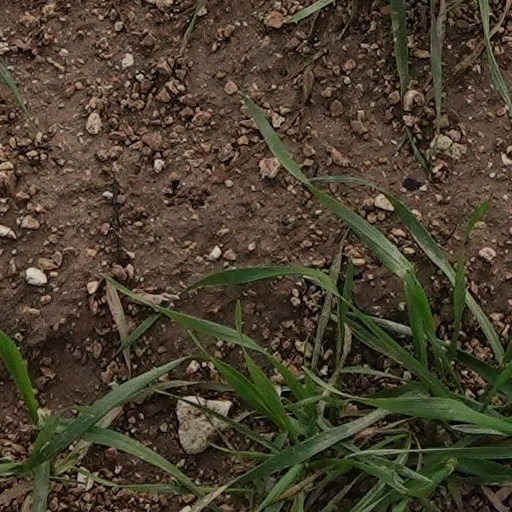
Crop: wheat